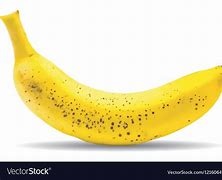
Label: banana